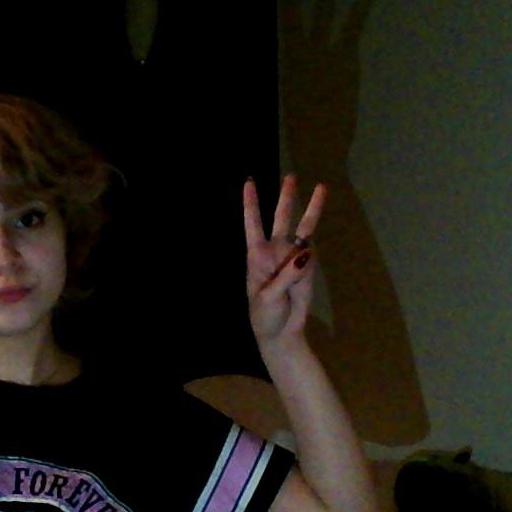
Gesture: three